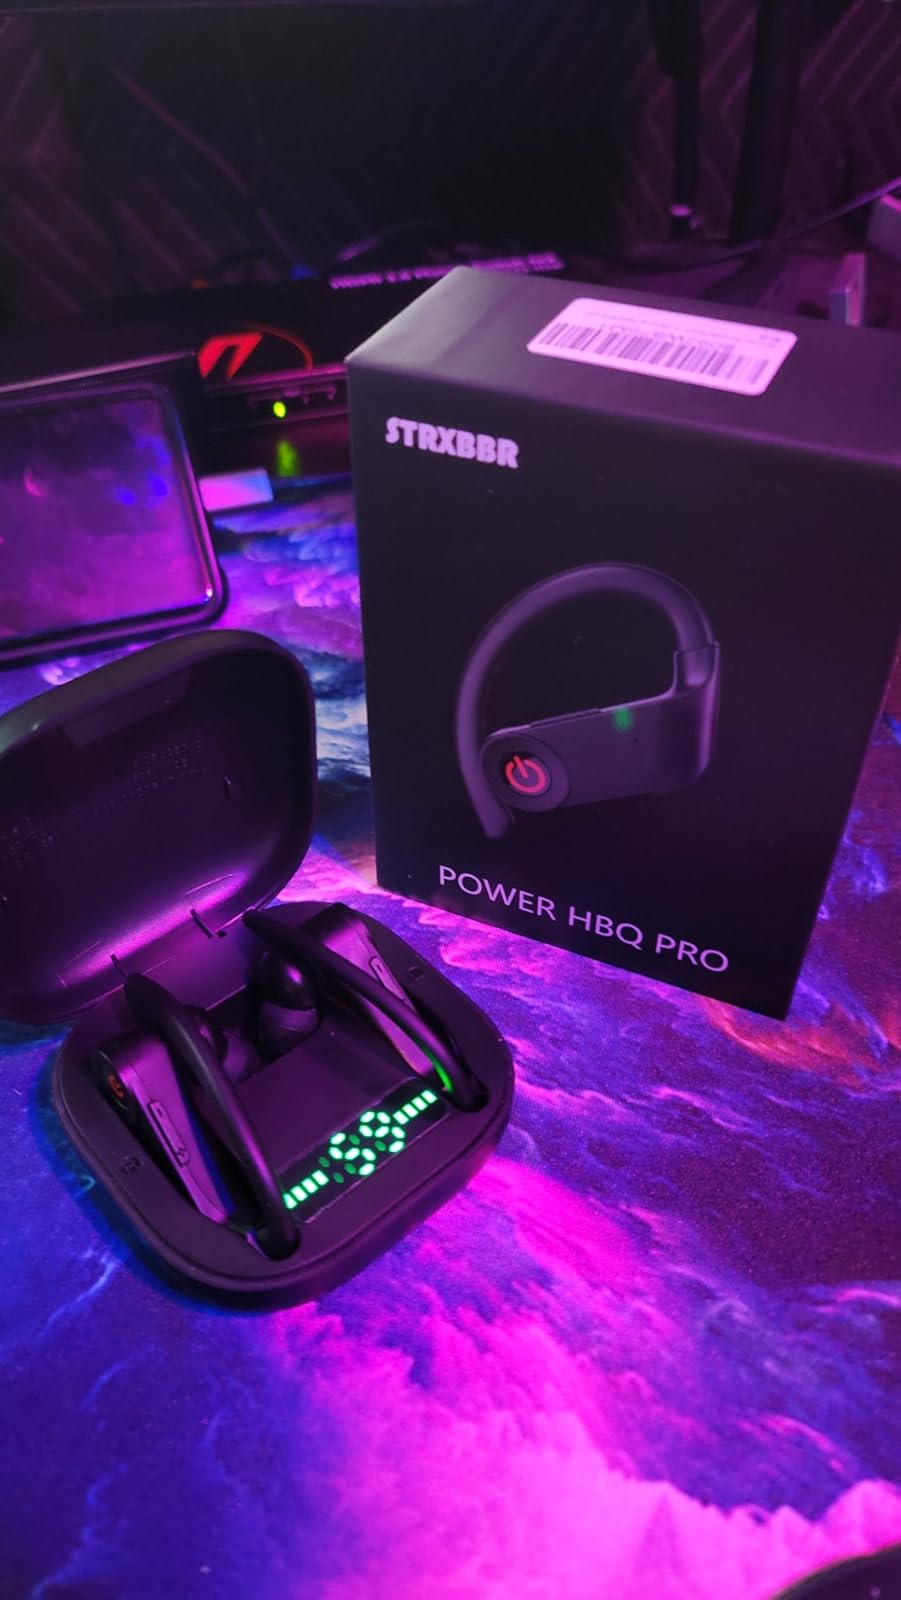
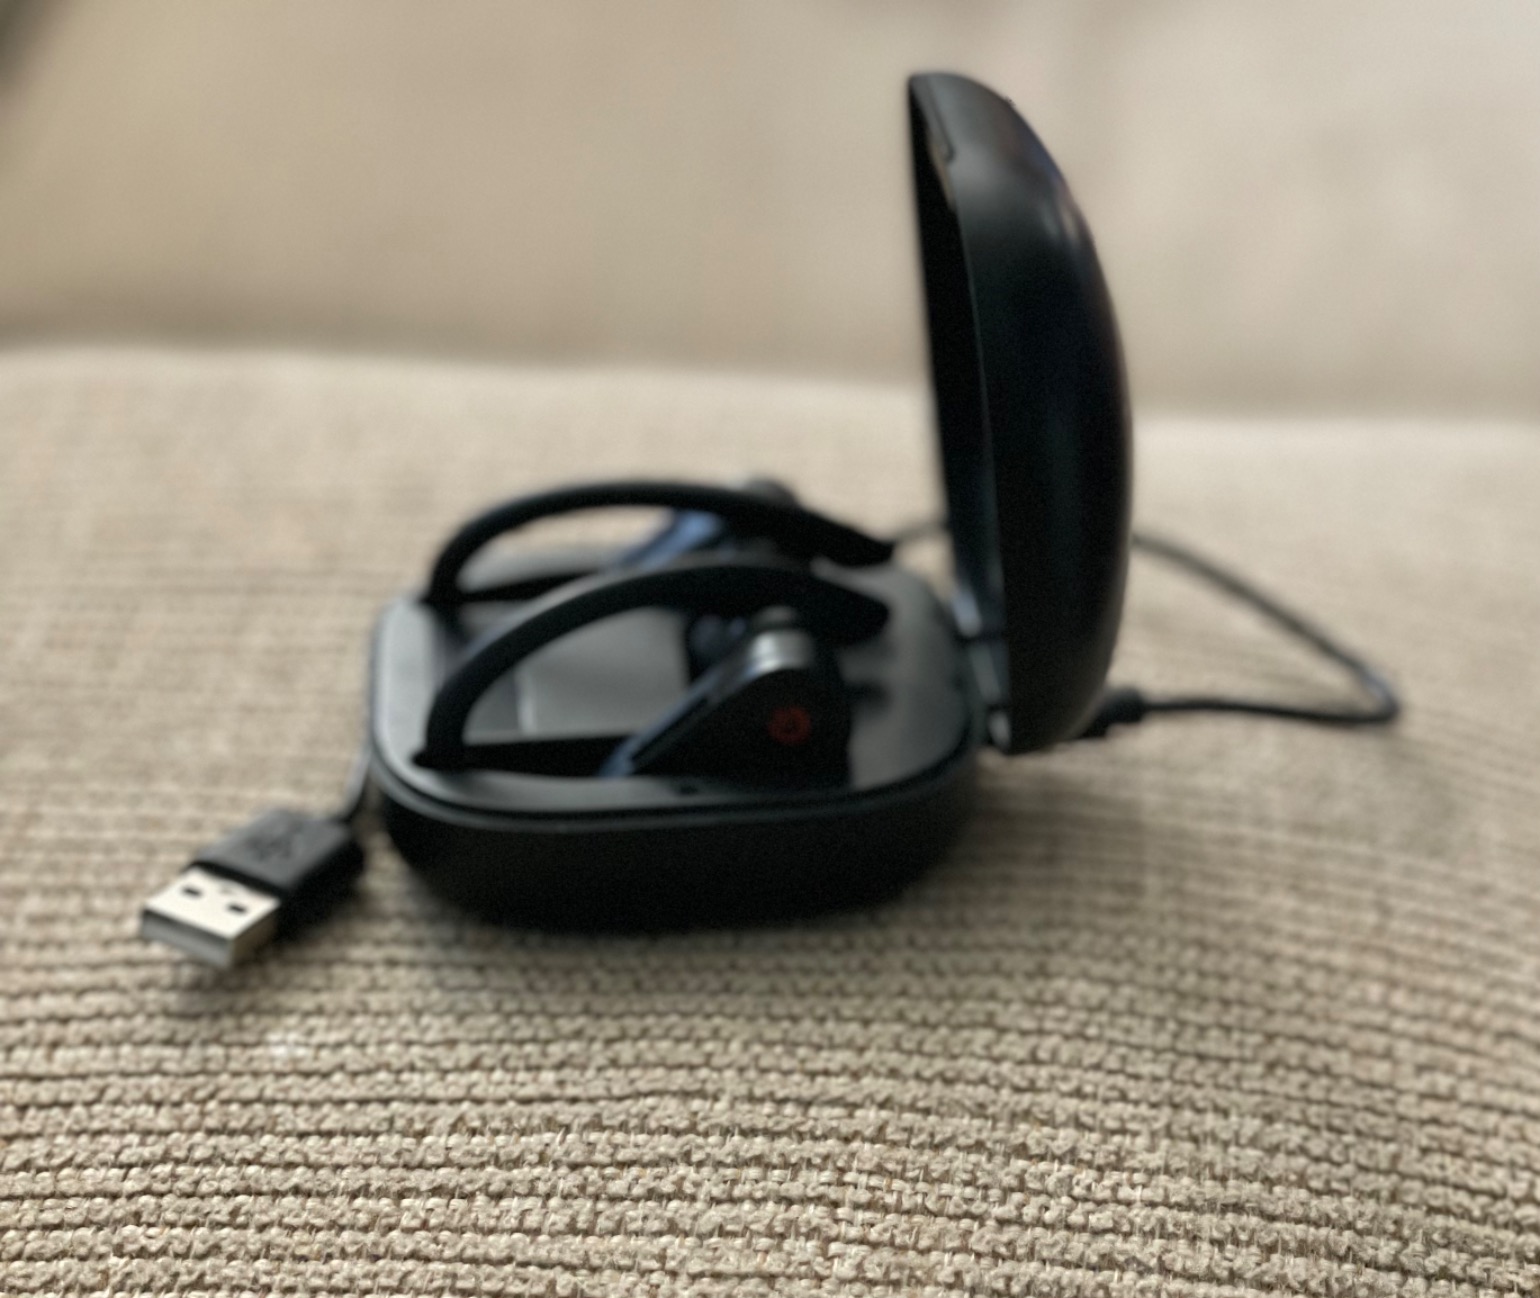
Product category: earbuds
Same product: yes